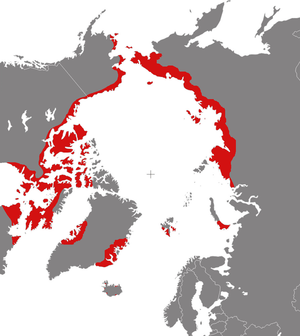
Le Phalarope à bec large ou phalarope roux, est une espèce d'oiseau de la famille des Scolopacidae.
Cette liste de la faune française regroupe les espèces de Charadriiformes peuplant la France métropolitaine.
Cette liste des espèces d'oiseaux au Québec recense les taxons de ce groupe observés dans cette province du Canada. Elle provient de l'American Ornithologist Union en date du mois de janvier 2019. Elle comprend 470 espèces dont :
Cette liste des oiseaux au Canada provient de Bird Checklists of the World en date du mois de juillet 2018.